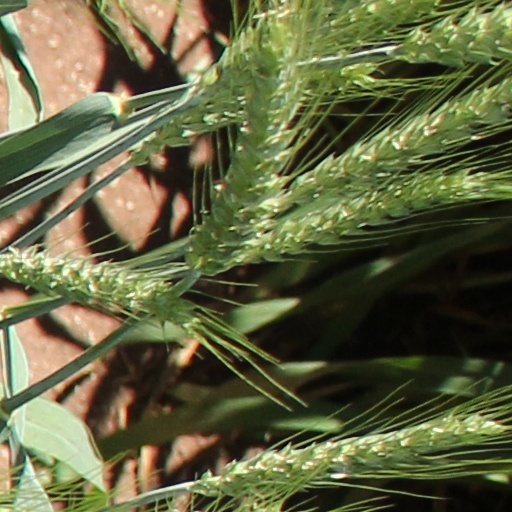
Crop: wheat